Summer Paralympic Games

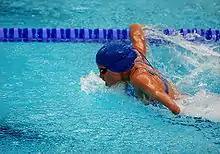
A Paralympian in the women's butterfly at the 2008 Summer Paralympics

The Paralympic swimming competition features all four of the strokes used in able-bodied swimming competitions. Classification is divided into three groups: S1 to S10 are those with physical impairment. S1 will have the most severe impairment and an S10 a lesser impairment. Athletes are judged on their muscle strength, joint range of motion, limb length and movement co-ordination. S11 to S13 are those with a visual impairment. S11 will have little or no vision, S12 can recognise the shape of a hand and have some ability to see, S13 greater vision than the other two classes but less than 20 degrees of vision. S14 is for athletes with a learning difficulty.